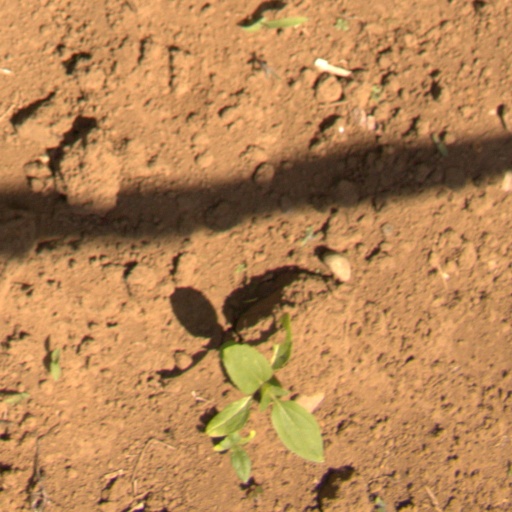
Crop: Jerusalem artichoke